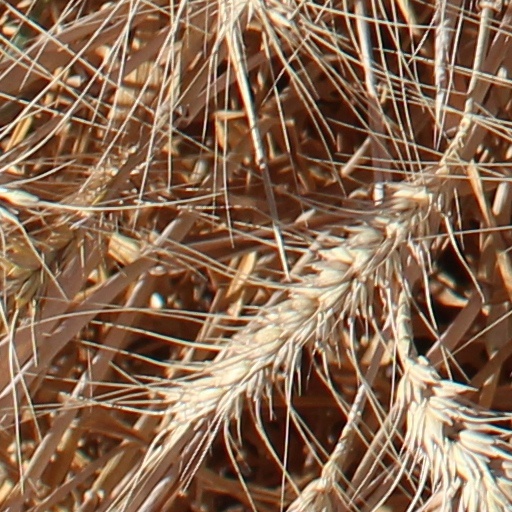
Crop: wheat